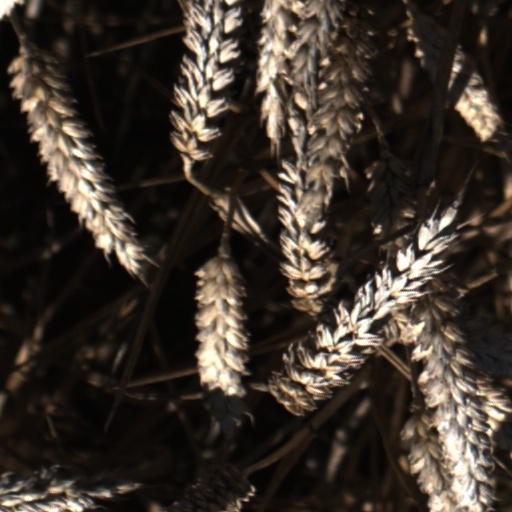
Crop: wheat